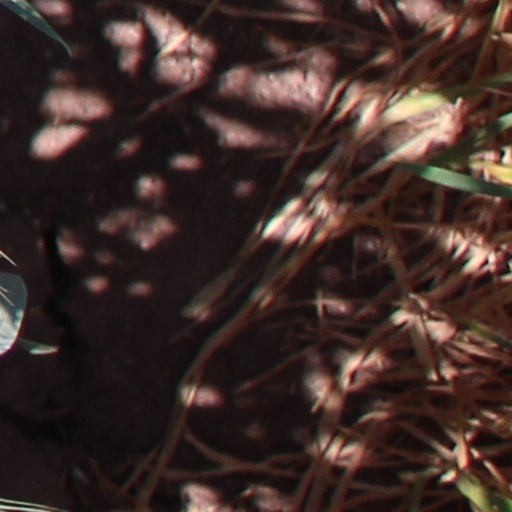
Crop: wheat